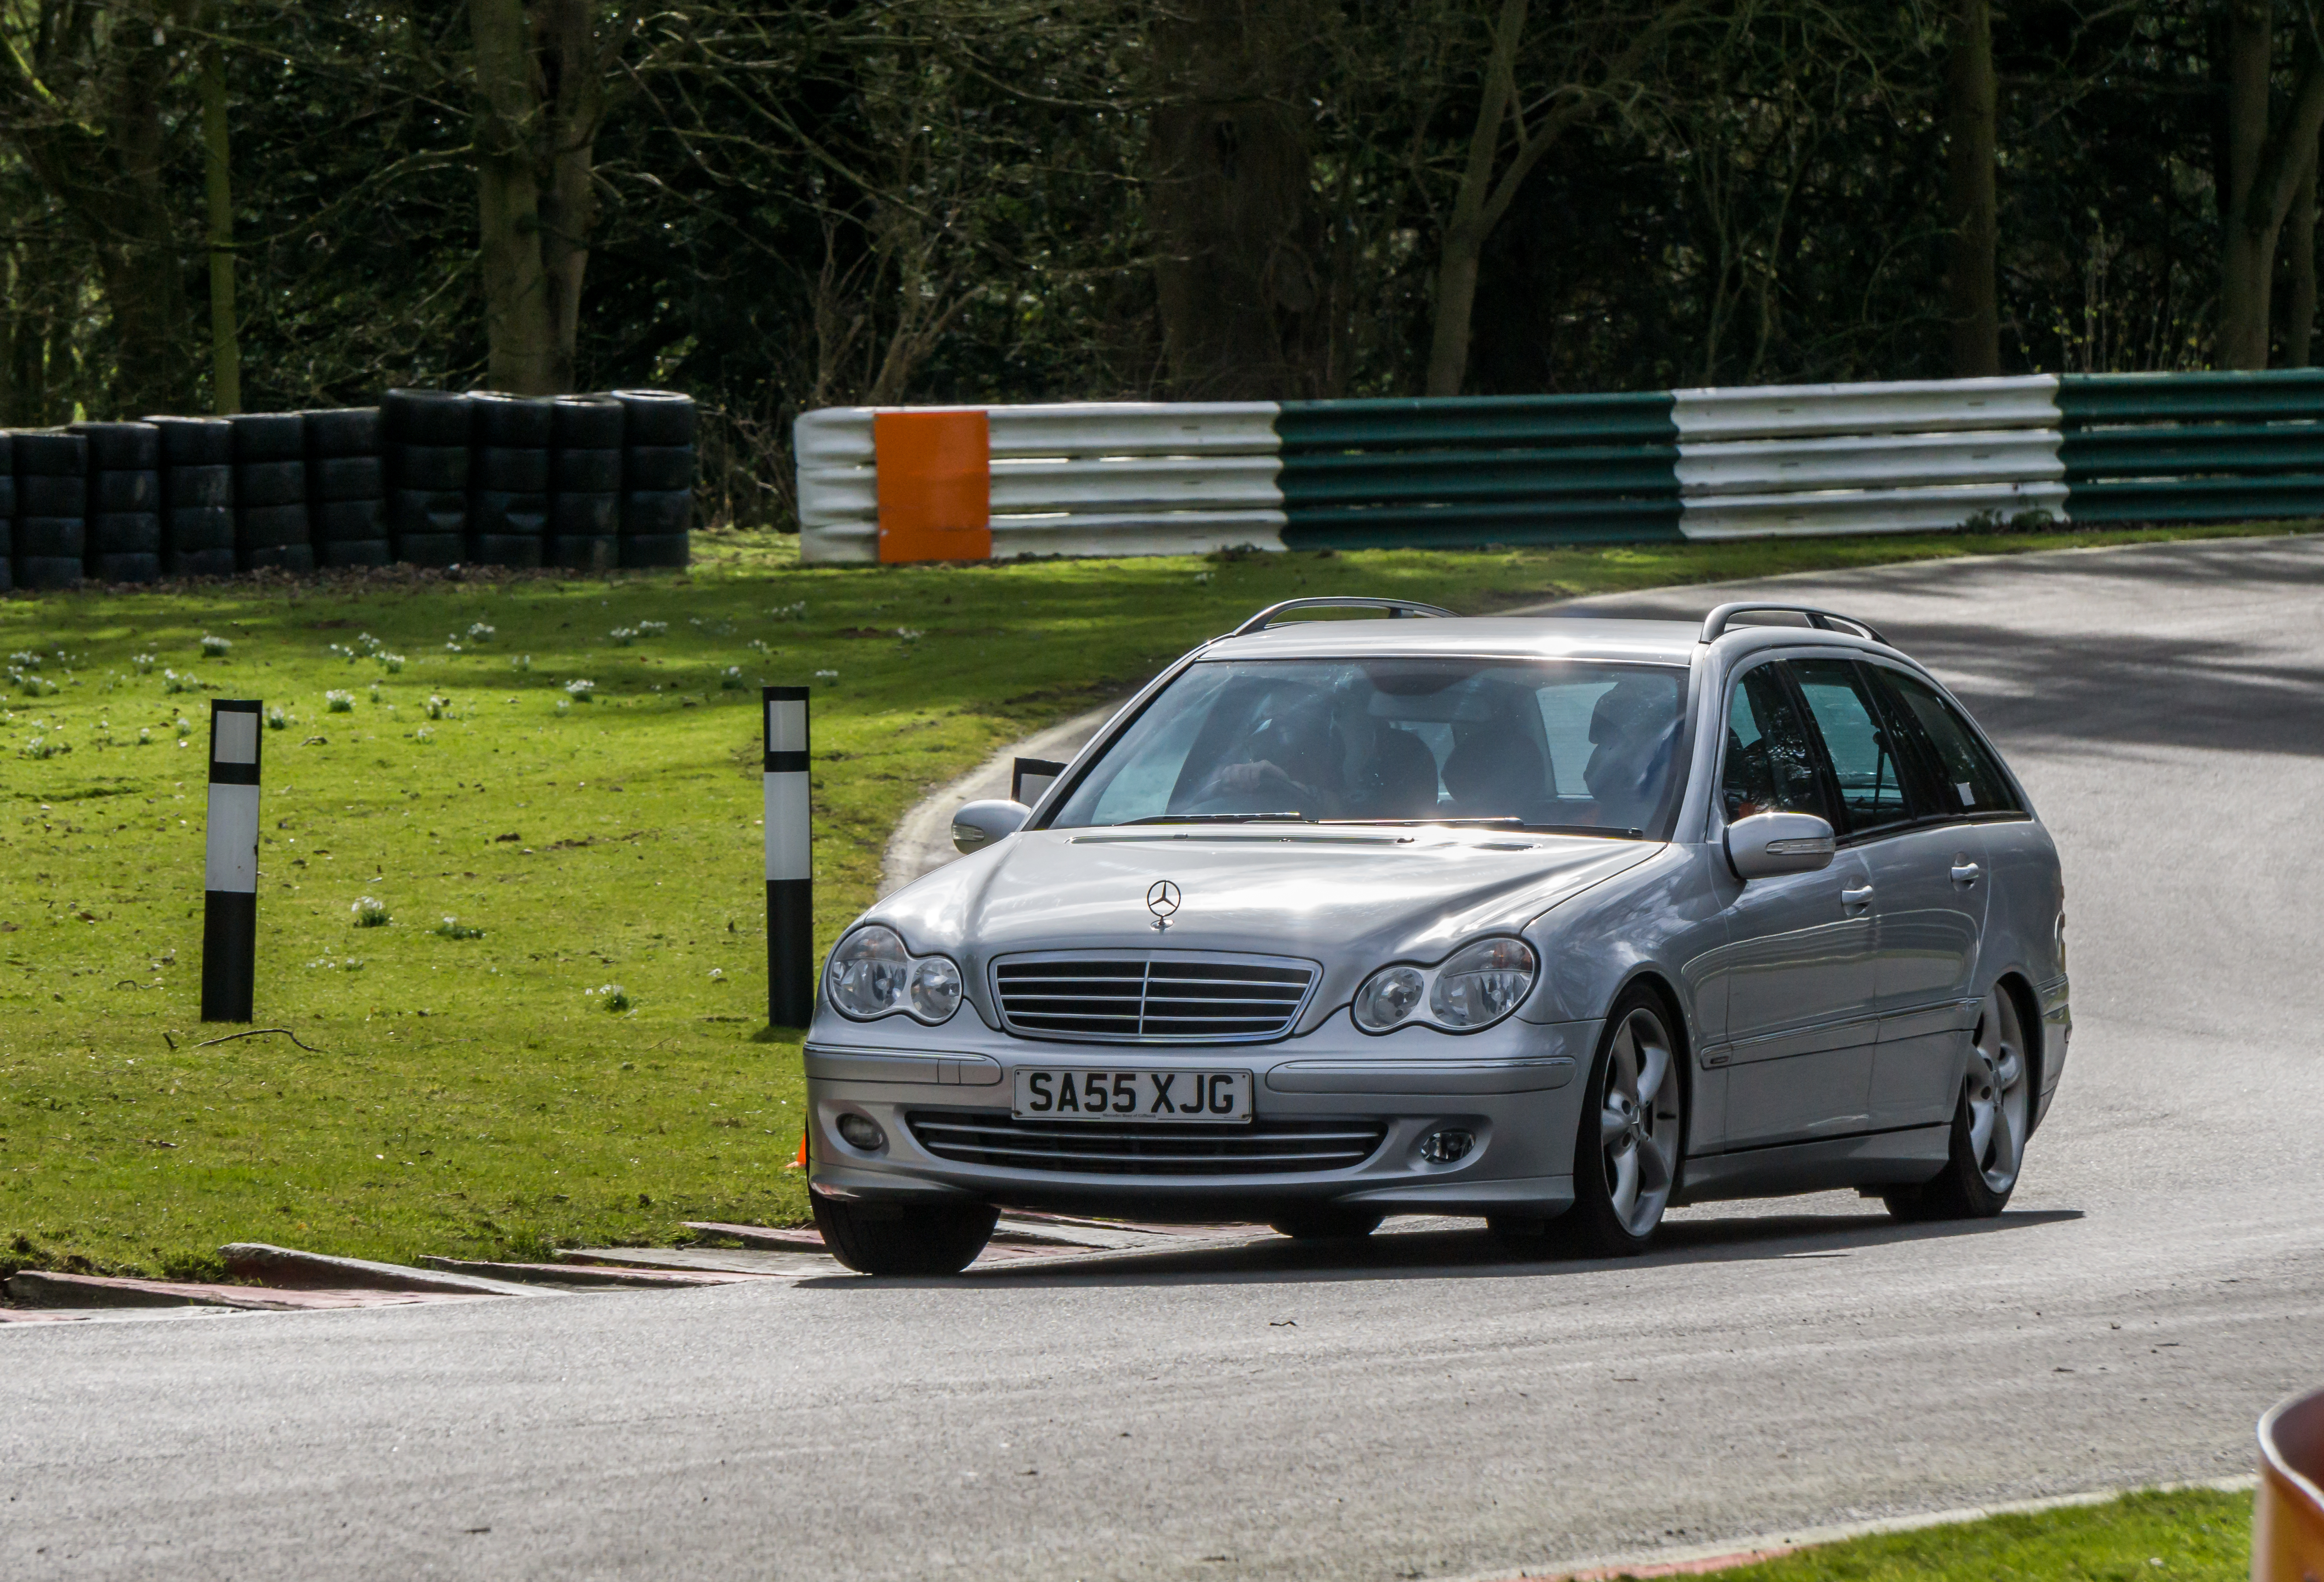
track, car, wheel, vehicle, park, bumper, 2016, supercar, sedan, sony, day, february, mercedes benz, ilce6000, trackday, 28th, cadwell, opentrack, land vehicle, automobile make, automotive exterior, automotive design, luxury vehicle, mercedes benz e class, mercedes benz w221, mercedes benz w212